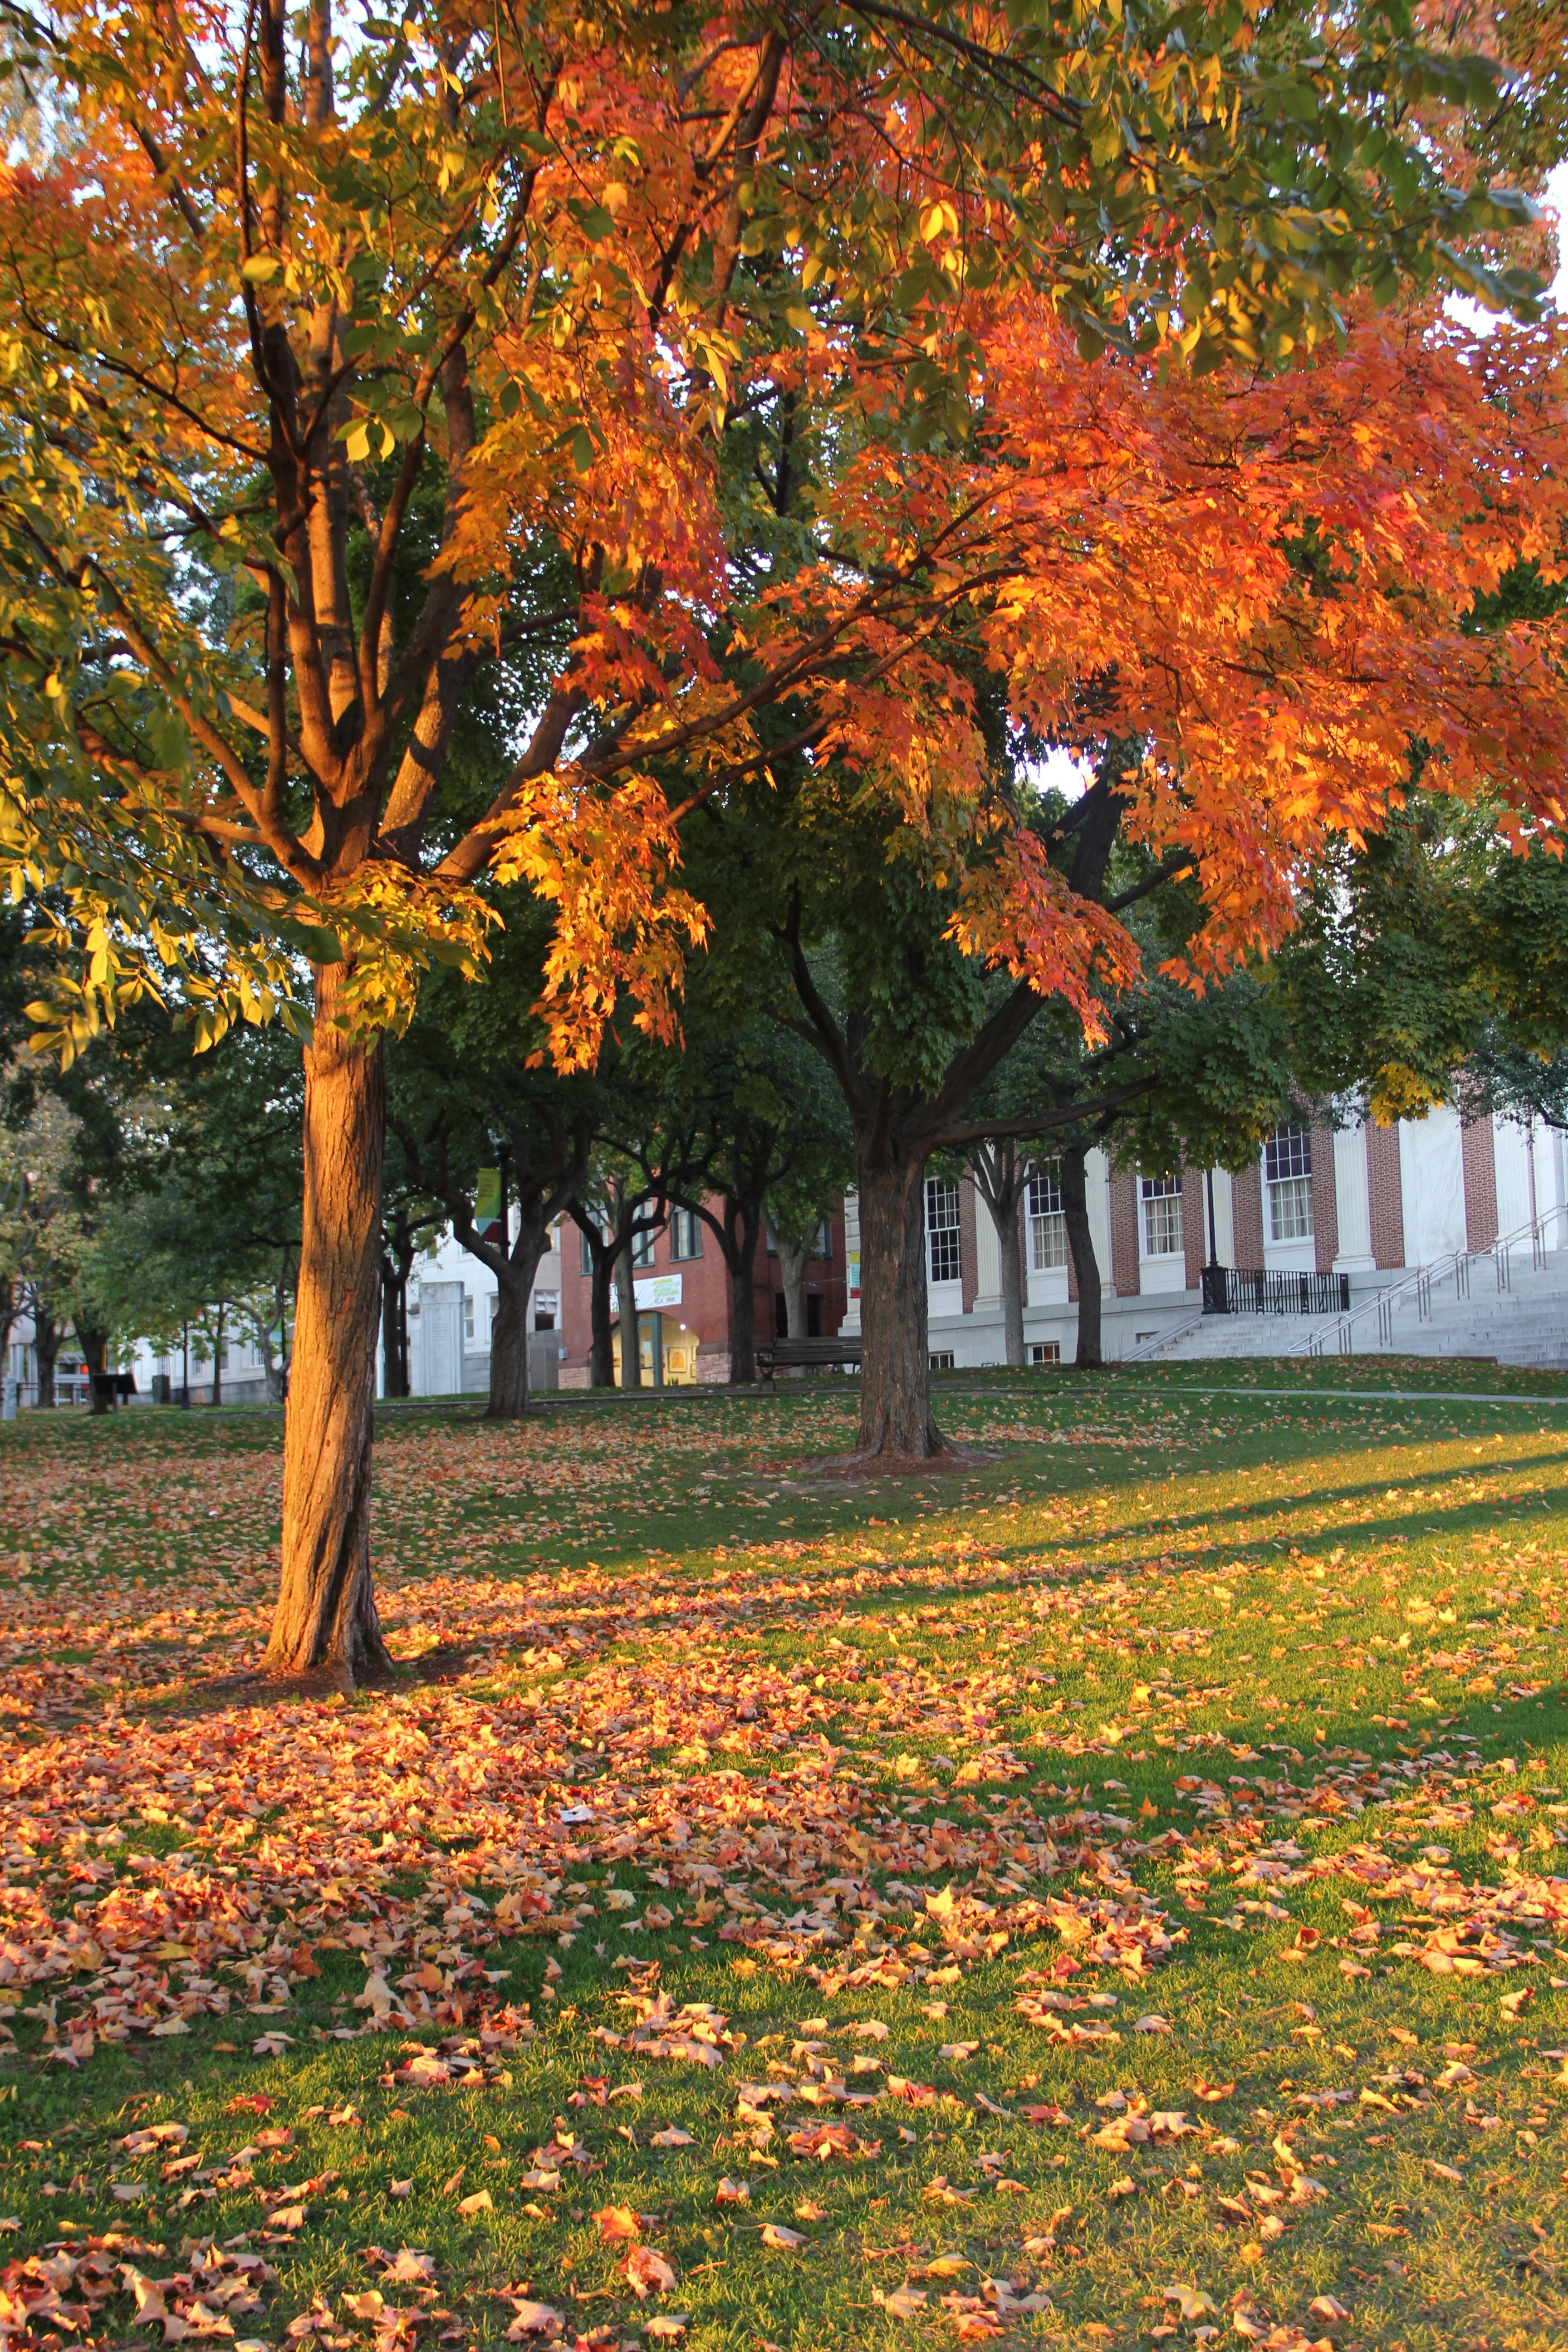
landscape, tree, nature, plant, sunlight, leaf, fall, flower, foliage, autumn, park, botany, season, maple, maple tree, leaves, colors, seasonal, deciduous, grove, woodland, massachusetts, flowering plant, new england, woody plant, land plant